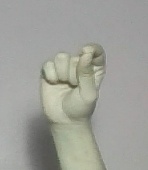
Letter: fa